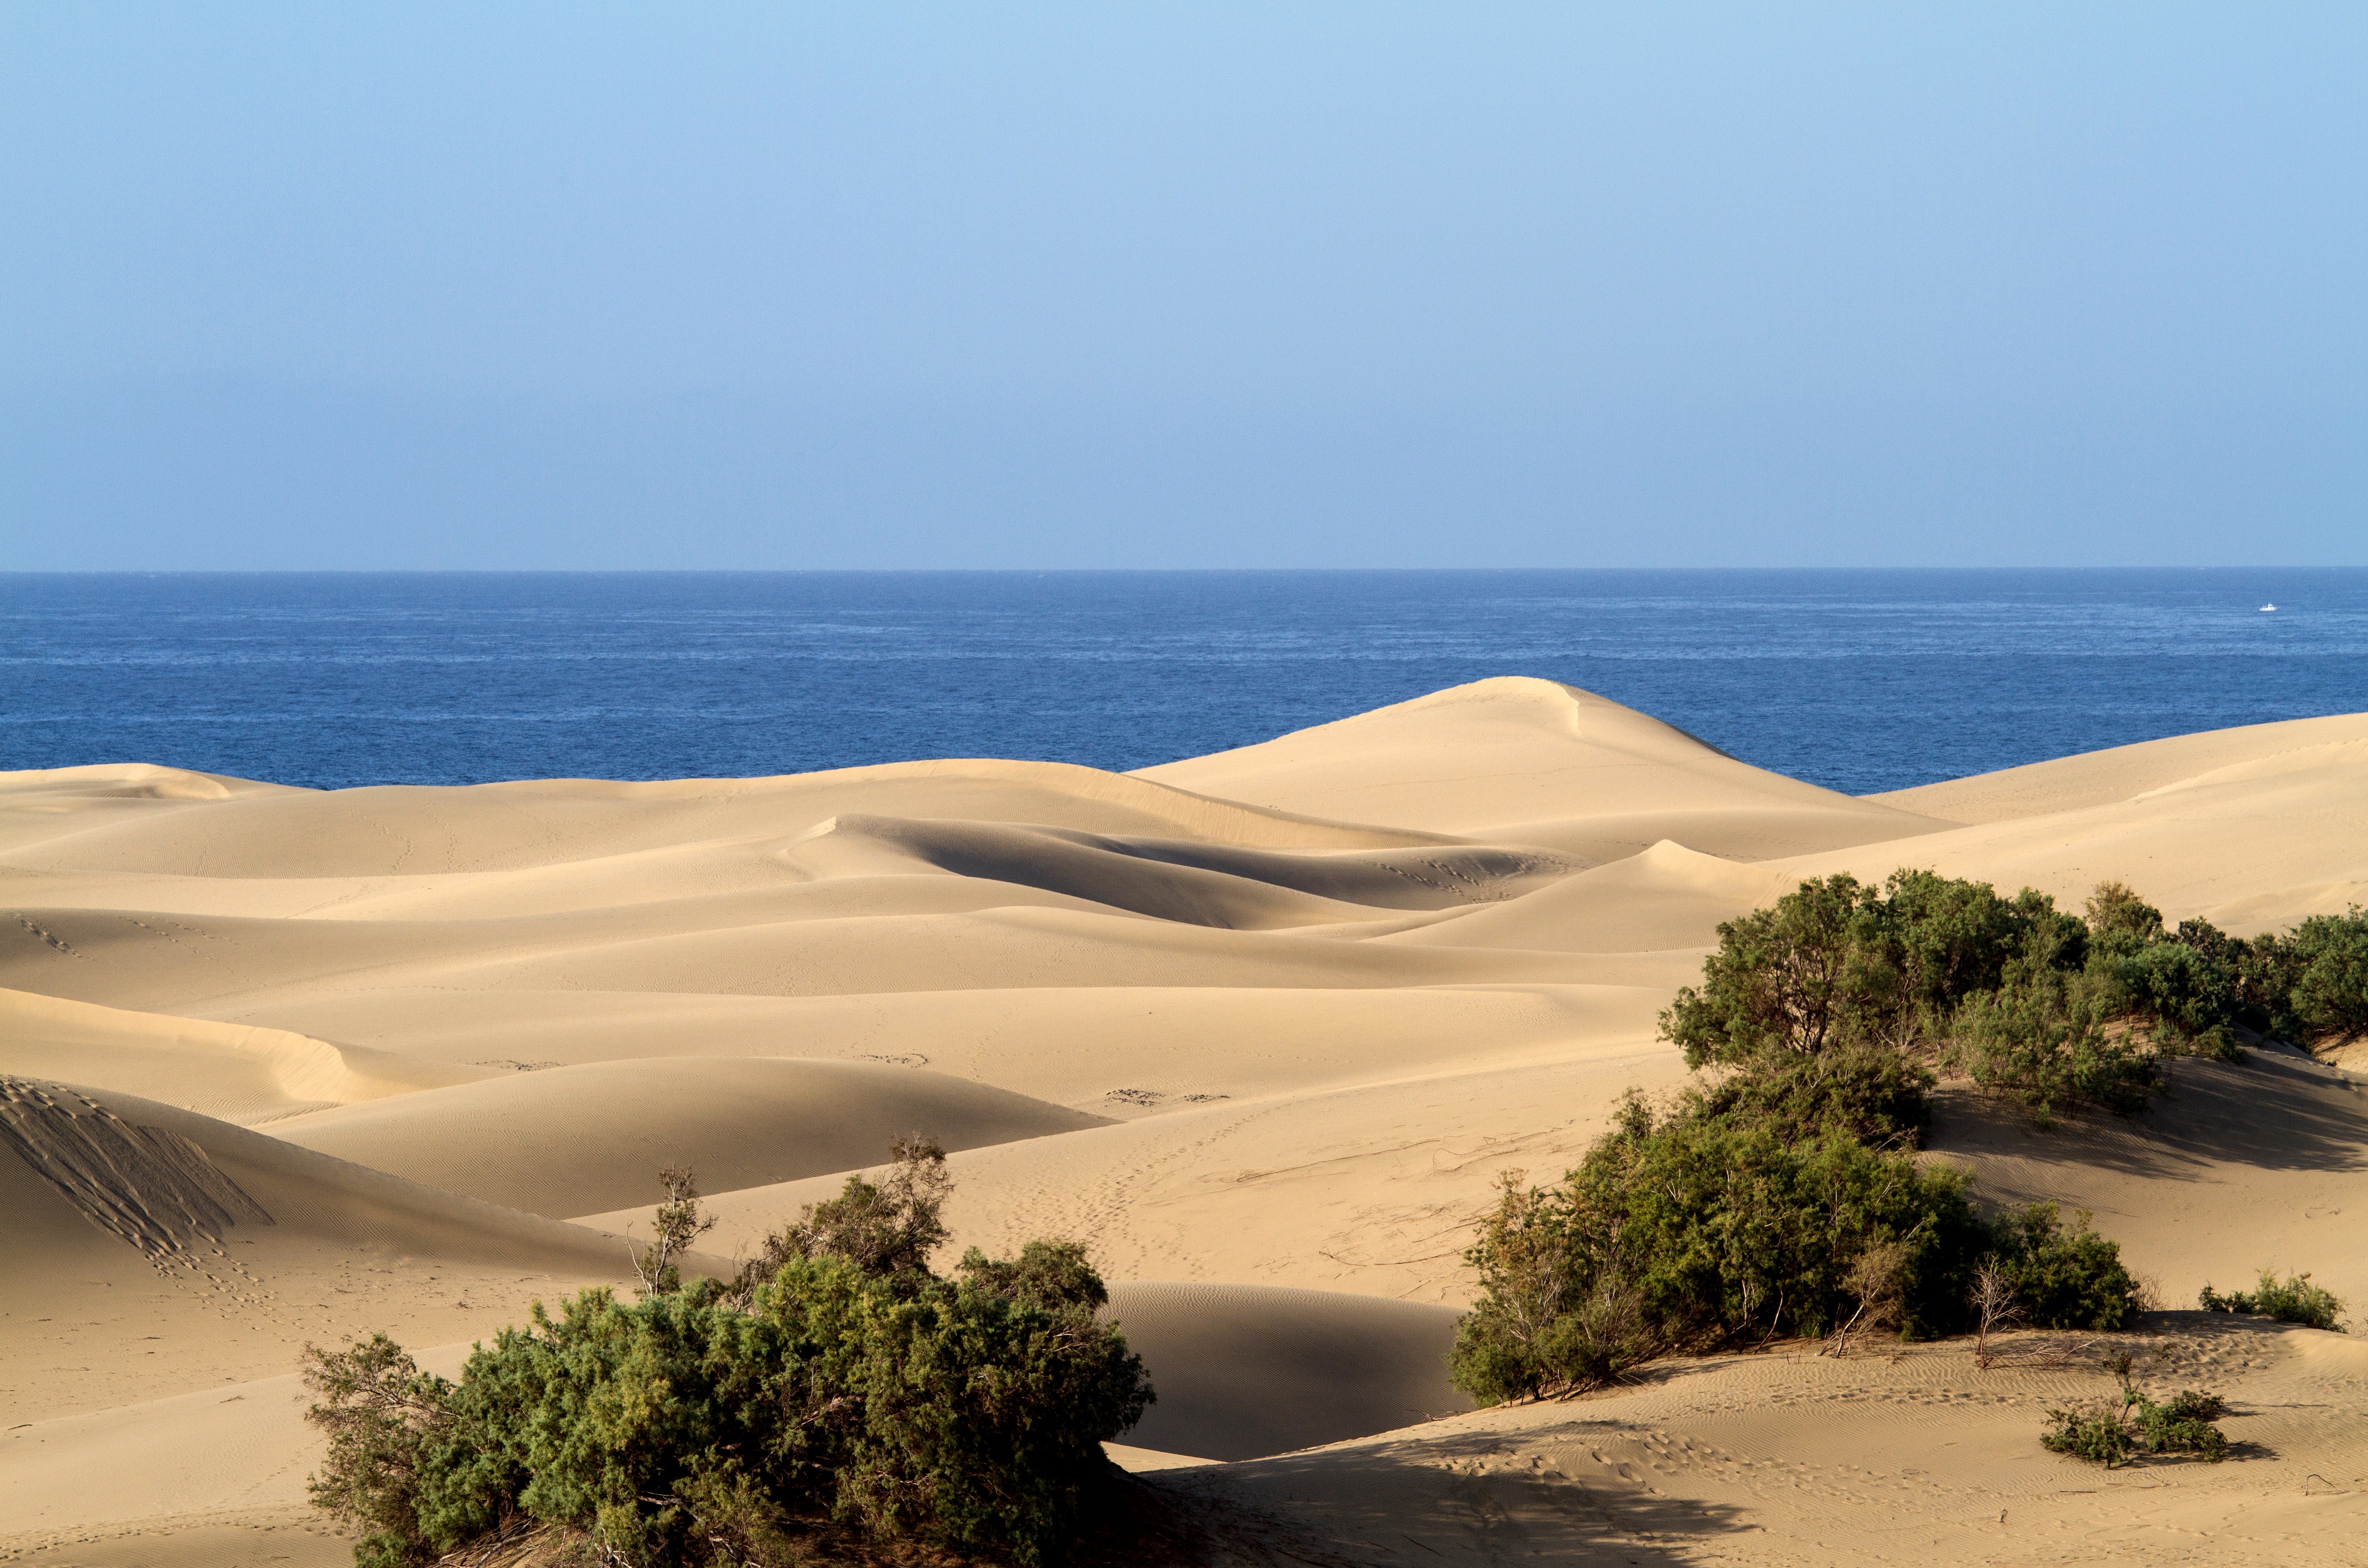
beach, landscape, sea, coast, sand, ocean, horizon, dune, material, habitat, gran canaria, cape, maspalomas, landform, erg, sand dunes, natural environment, geographical feature, aeolian landform